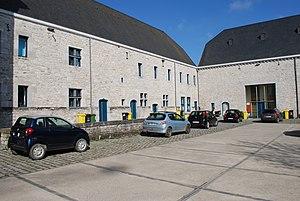
Vue du village de Anthisnes (province de Liège, en Belgique).
L'ancienne ferme abbatiale Saint-Laurent appelée aussi le château-ferme d'Anthisnes est un bâtiment situé à Anthisnes en province de Liège. Une aile de la ferme comprend l'ancienne église Saint-Maximin datant du Xᵉ siècle dont les peintures murales sont reprises sur la liste du patrimoine exceptionnel de la Région wallonne depuis 2009.